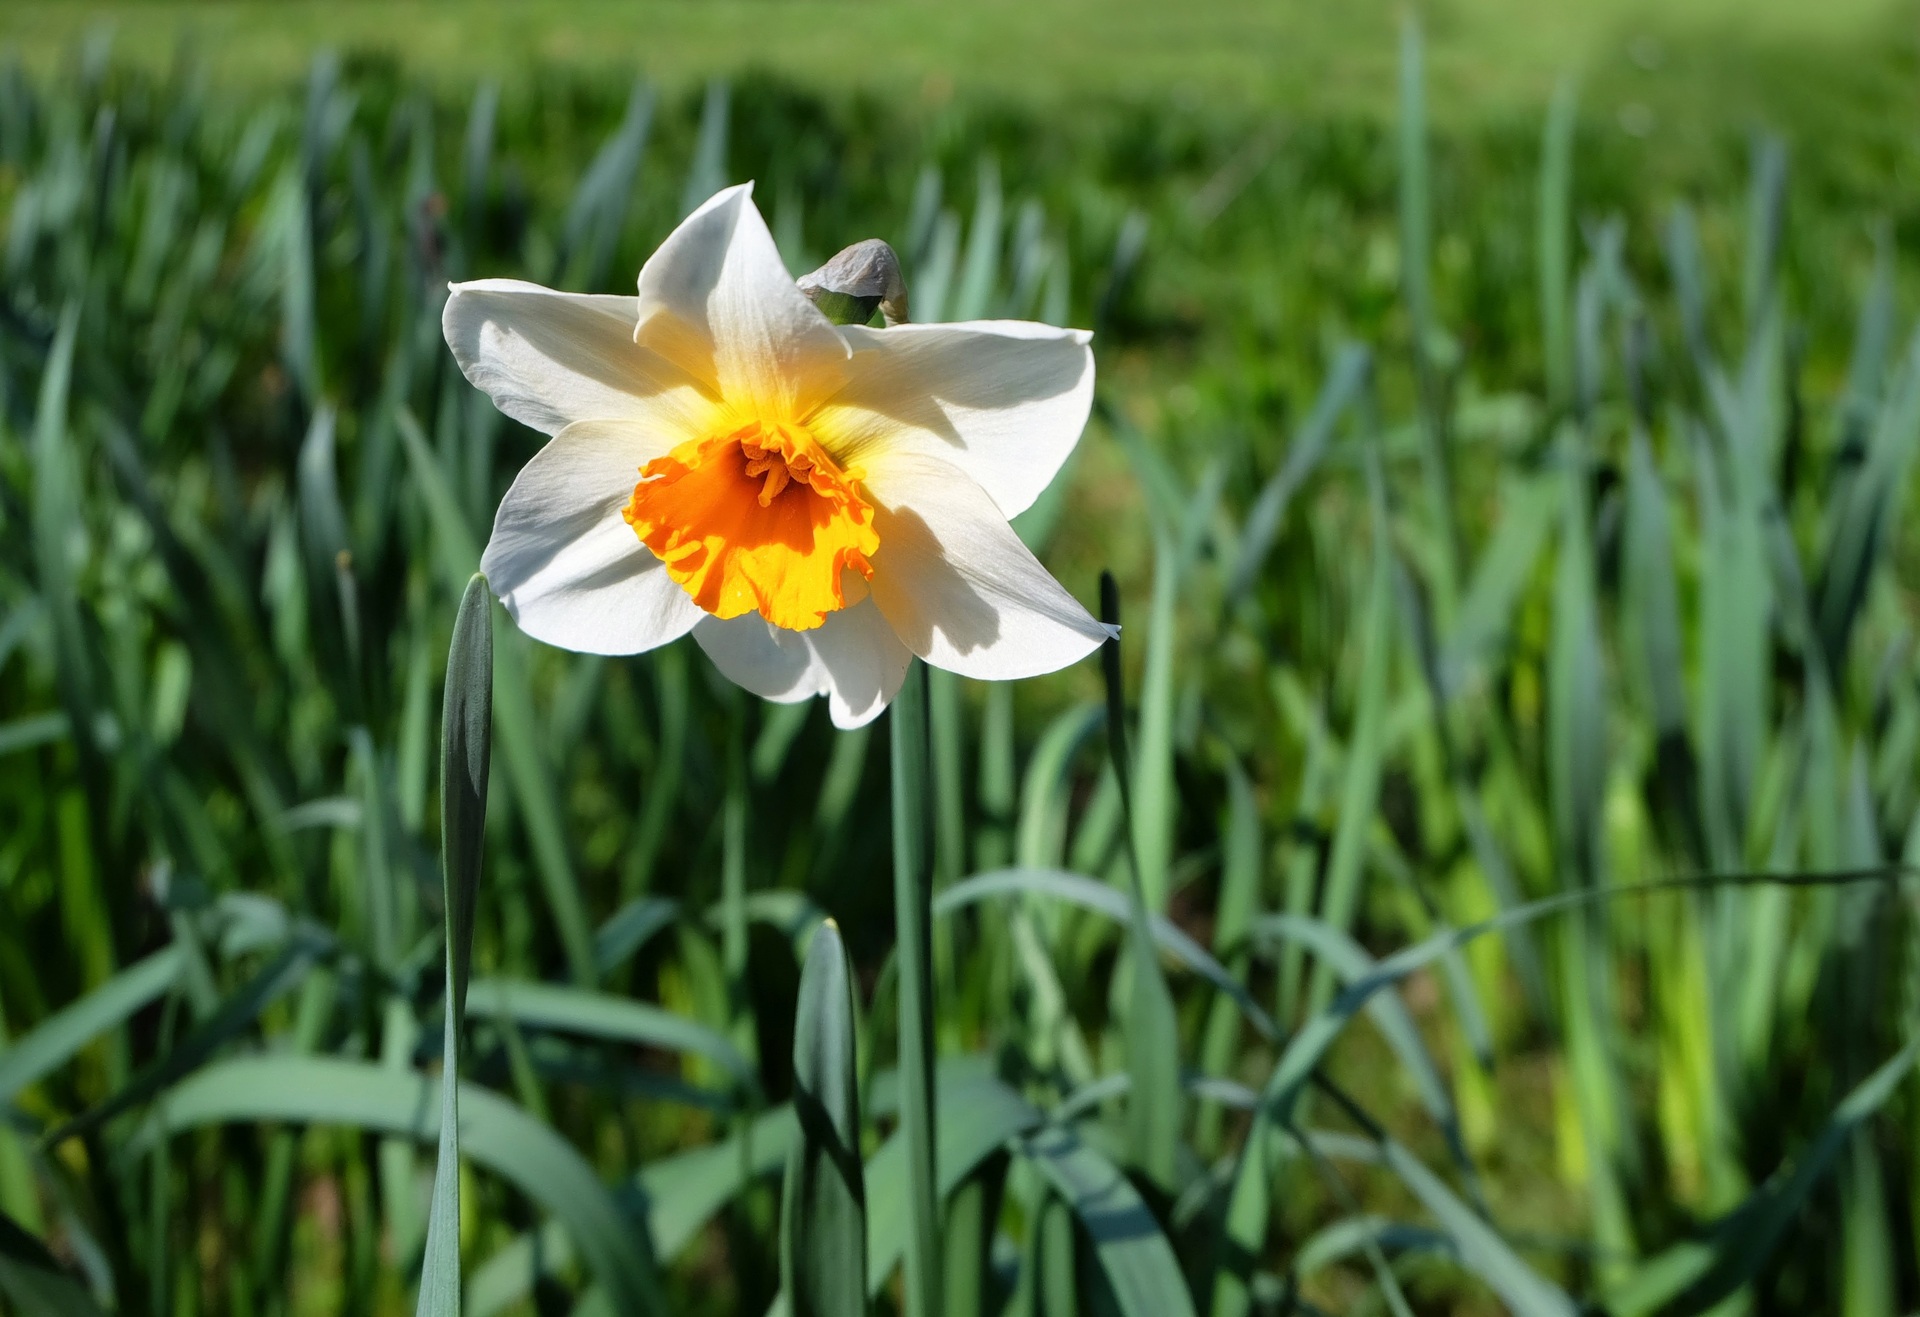
nature, grass, blossom, plant, field, lawn, meadow, flower, bloom, green, botany, daffodil, flora, wildflower, bright, narcissus, macro photography, flowering plant, land plant